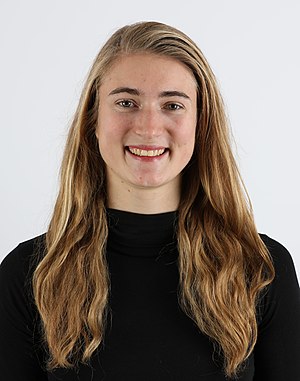
Madeleine Egle
Madeleine Egle i 2018
Madeleine Egle er en østrigsk kælker.